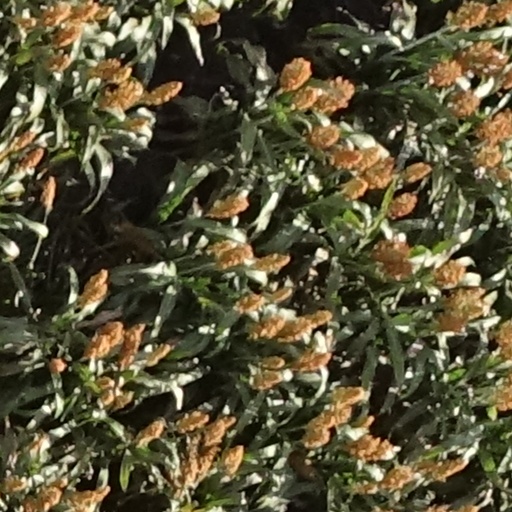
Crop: sorghum